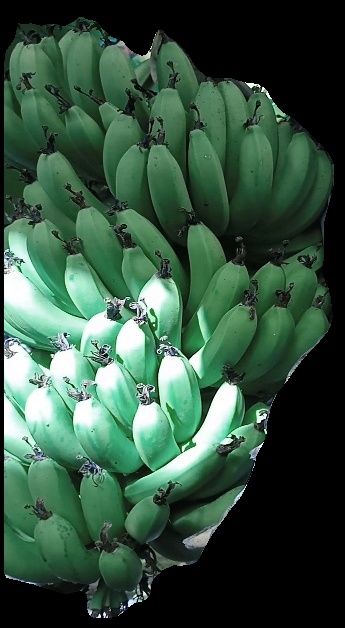
Variety: pachbale
Grade: grade1